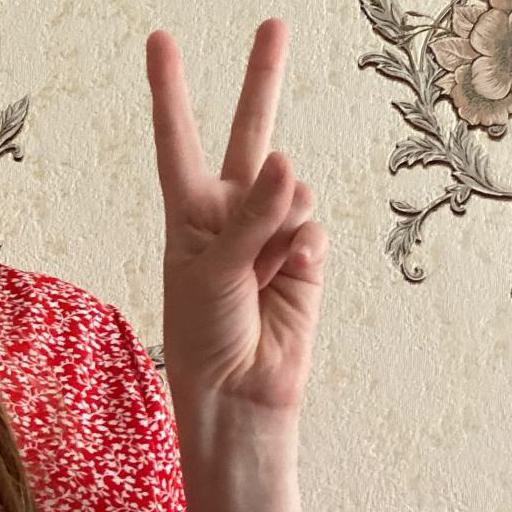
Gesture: peace